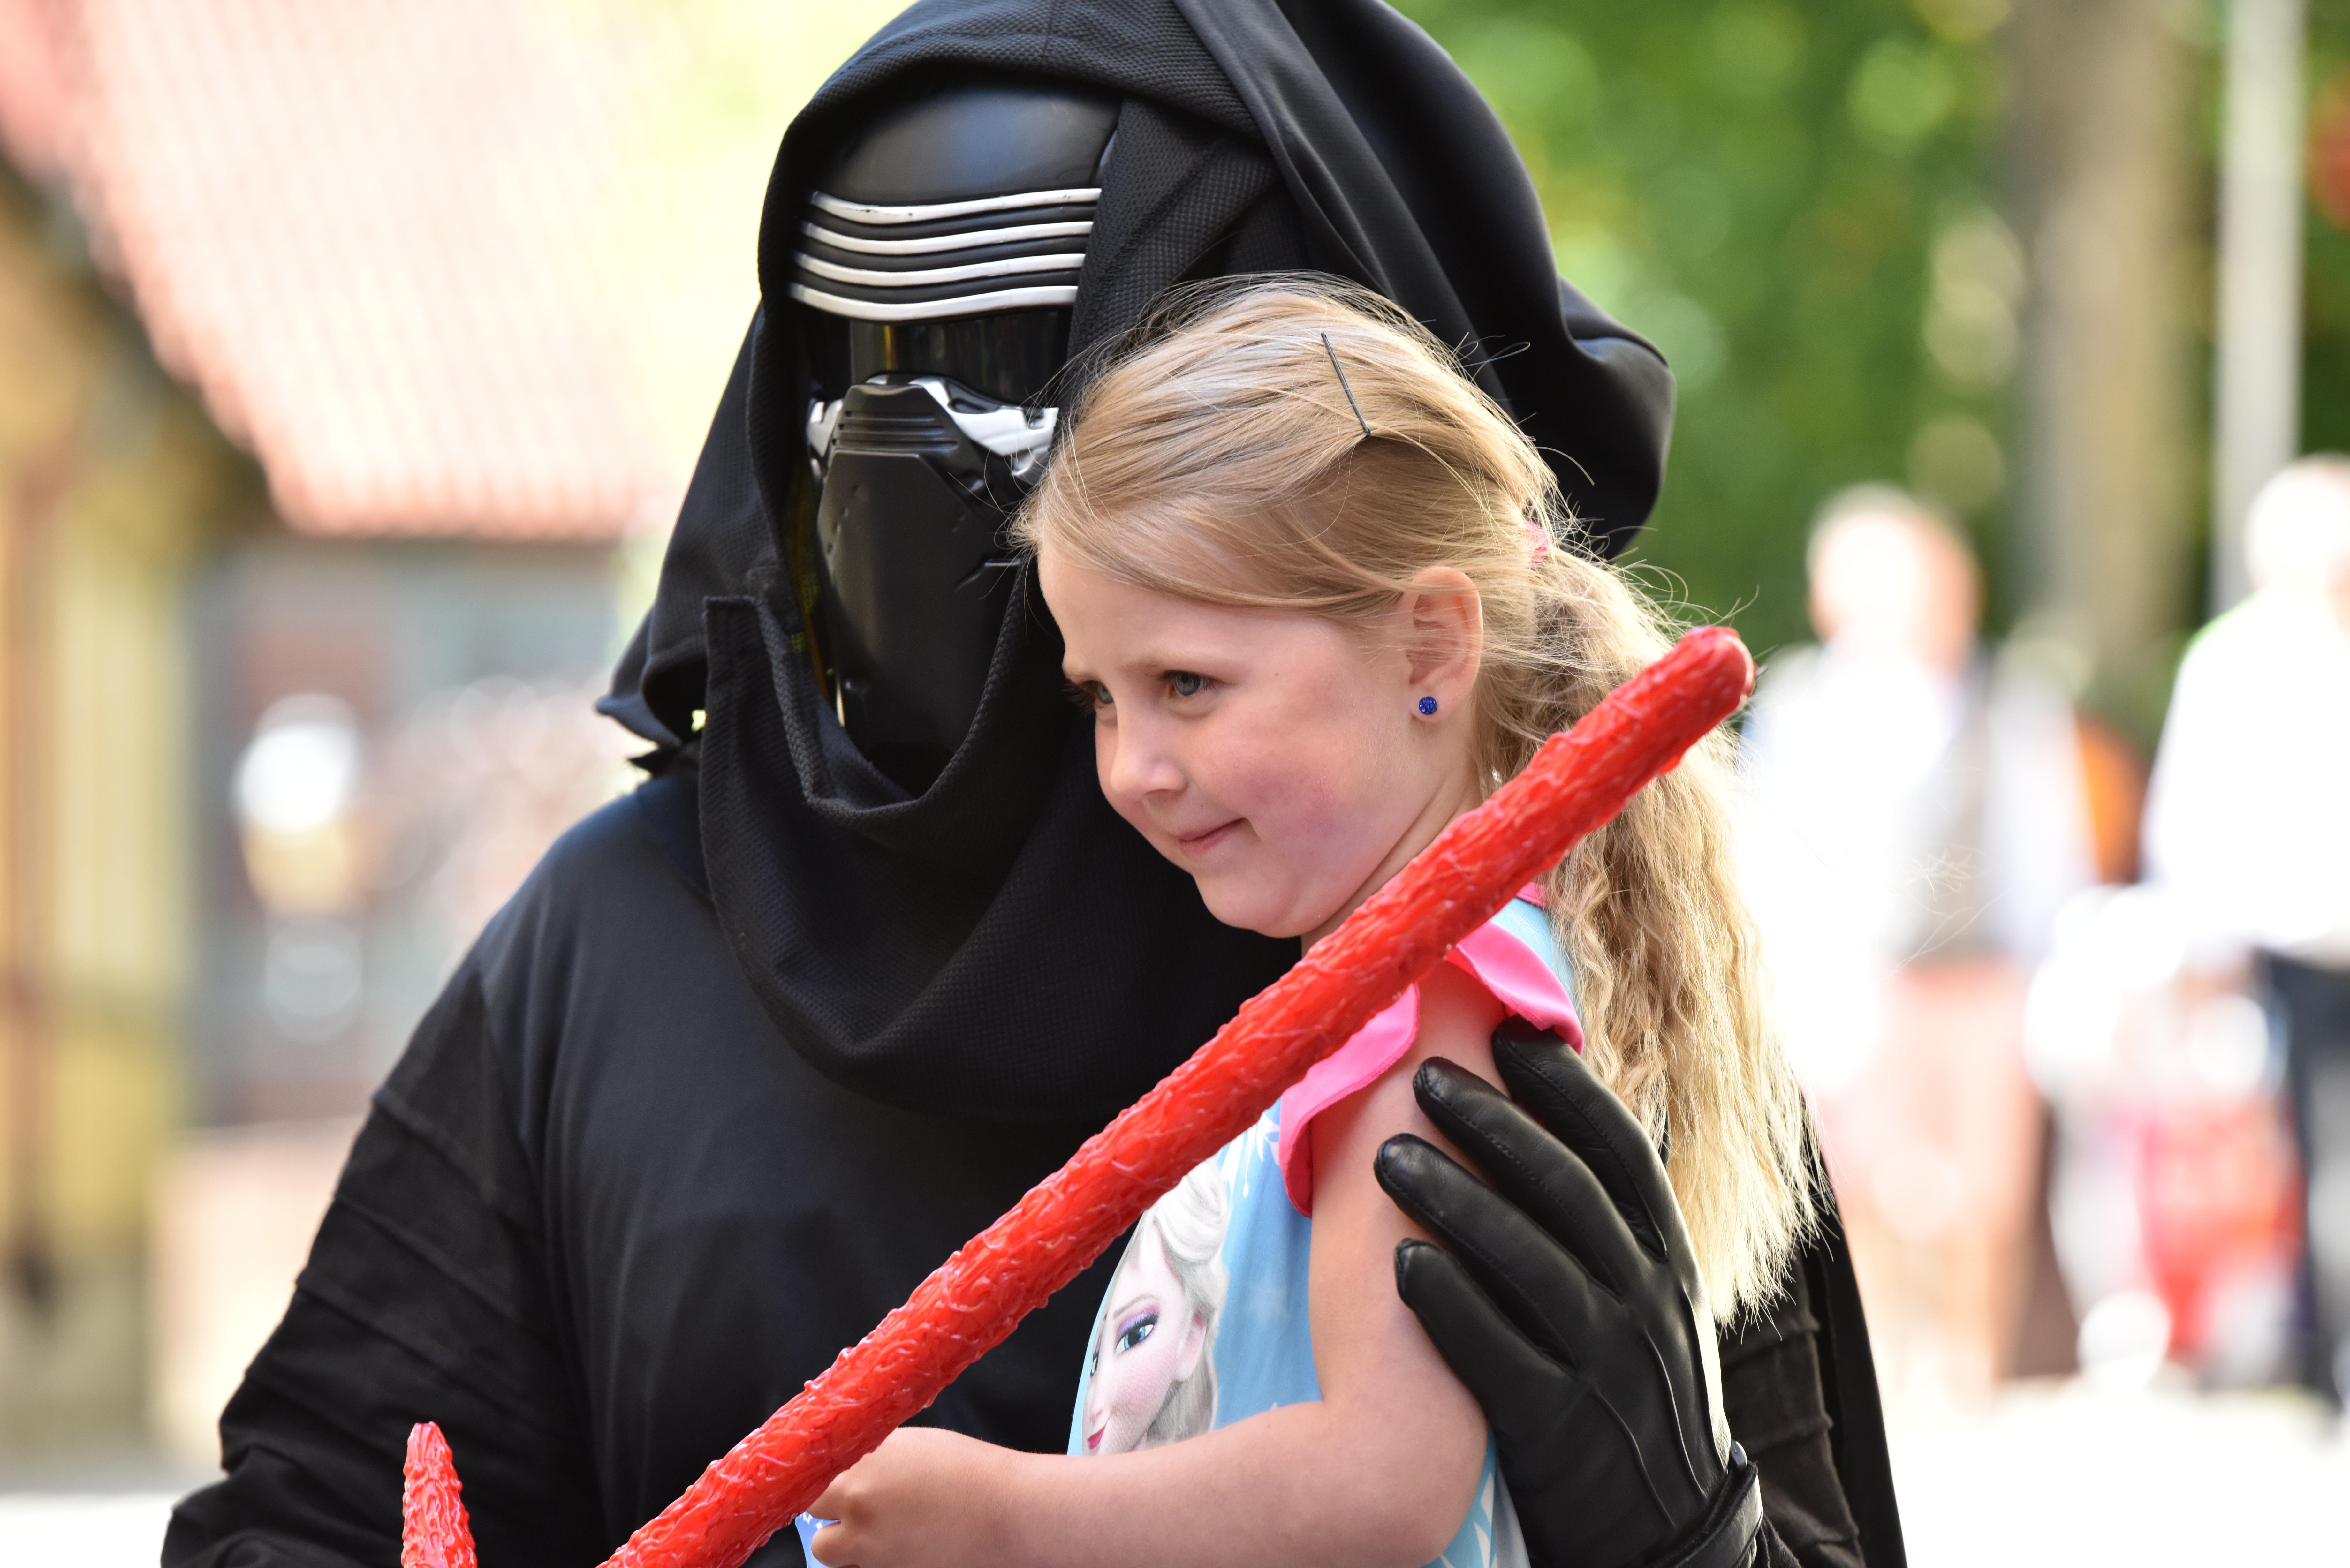
clothing, smile, star wars, children, joy, princess, costume, lightsaber, kylo pure